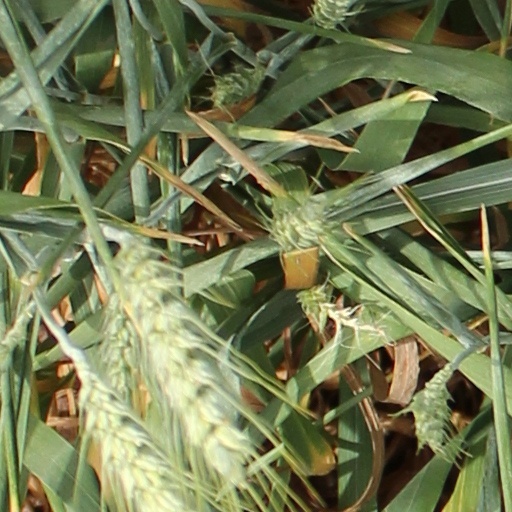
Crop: wheat